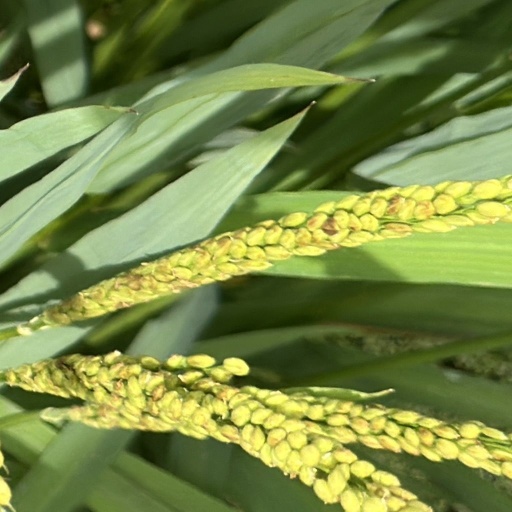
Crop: rice